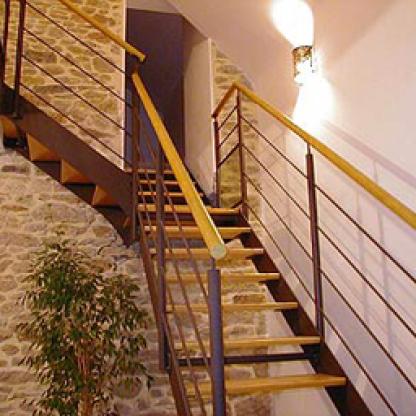
Scene: Indoor